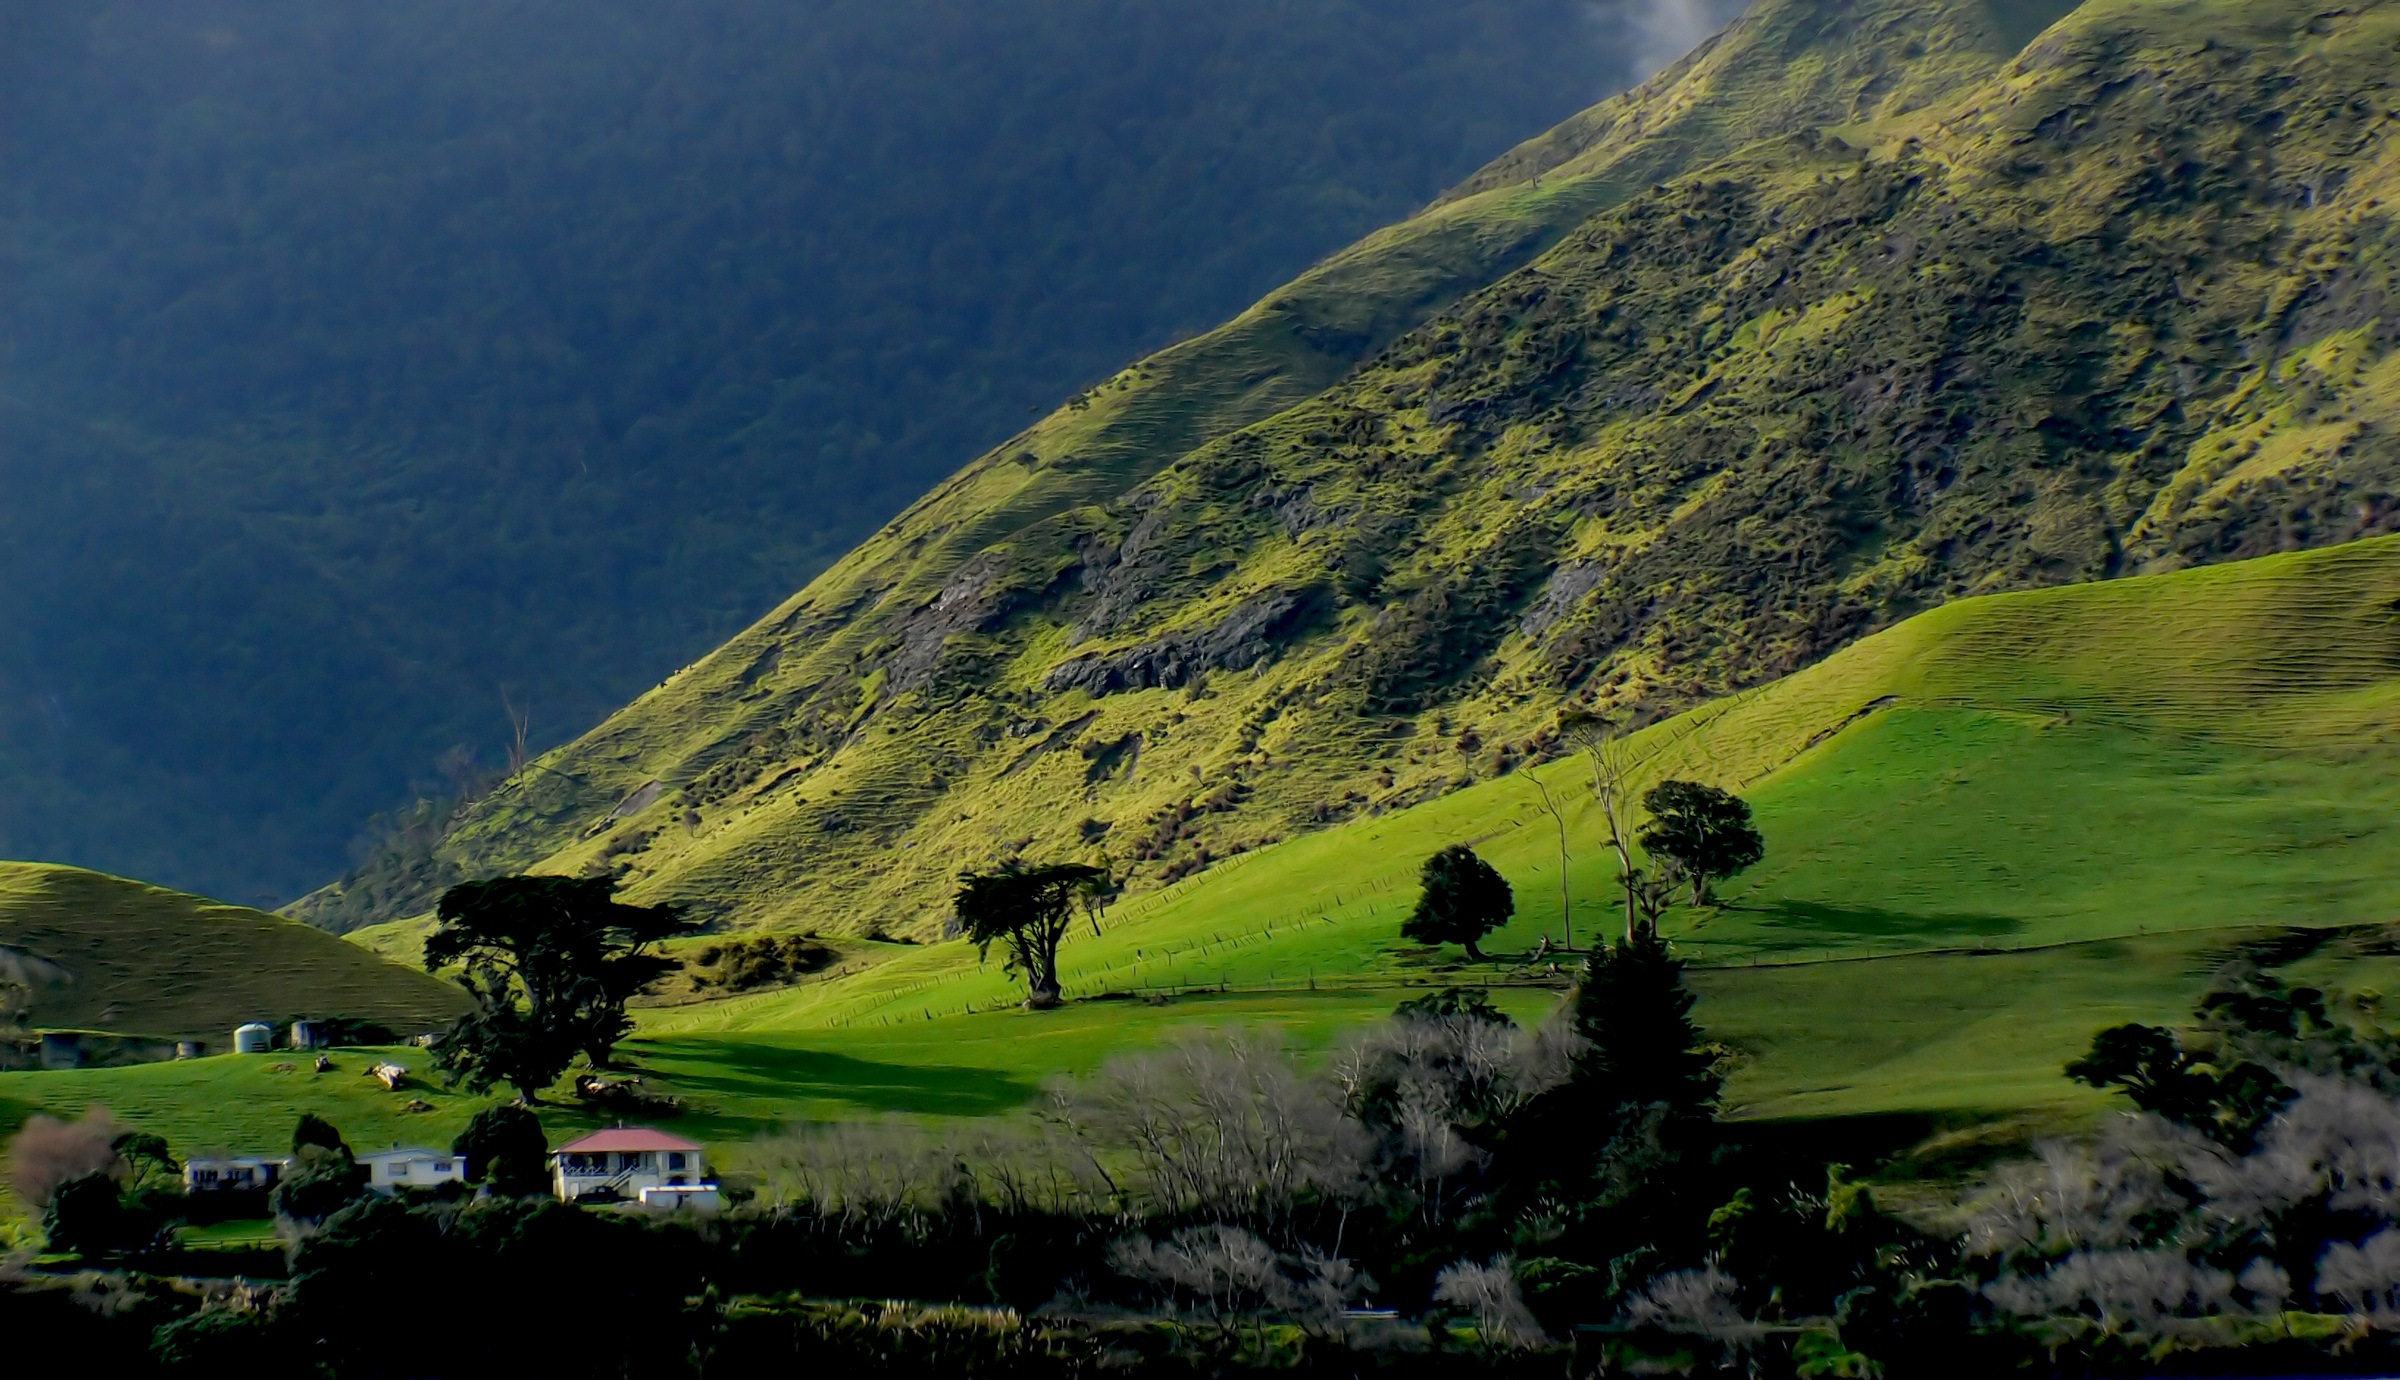
landscape, nature, mountain, meadow, hill, lake, valley, mountain range, fjord, highland, alps, newzealand, plateau, fell, thehokangiaharbour, loch, rural area, landform, aerial photography, mountain pass, geographical feature, mountainous landforms